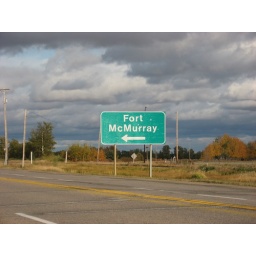
The biggest road sign I have seen in all my travels throughout Central and Northern Alberta